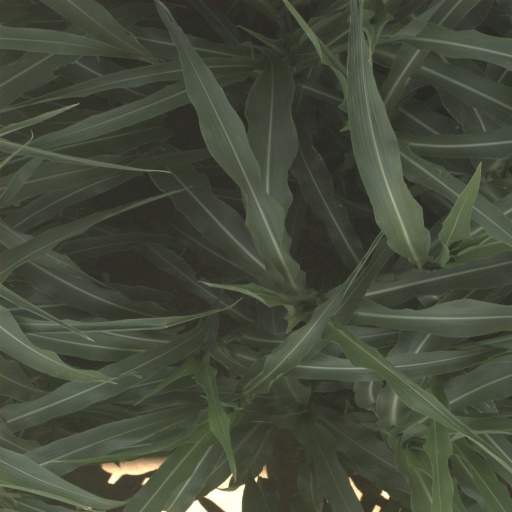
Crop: sorghum